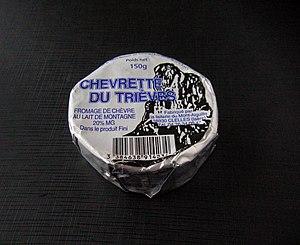
Chevrette du Trièves. Fromage du Trièves (Isère), région de la France.
Le Trièves est une petite région naturelle située dans le sud du département de l'Isère, dans les Alpes françaises. Il s'agit d'une dépression localisée dans les Alpes externes dont le nom est également utilisé par la structure intercommunale, la communauté de communes du Trièves dont le siège est installé à Monestier-de-Clermont.